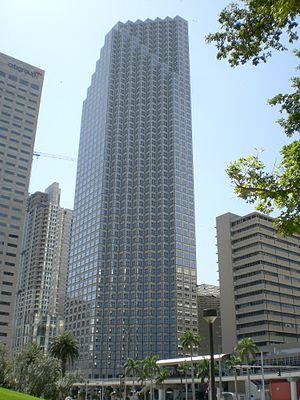
Cet article recense une liste des plus hauts immeubles de l'agglomération de Miami.
Le Wachovia Financial Center est un gratte-ciel de bureaux situé à Miami, en Floride.